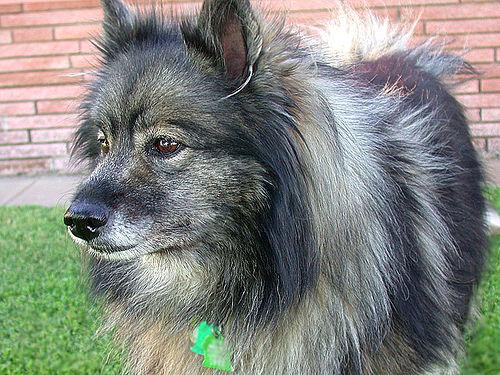
Breed: keeshond